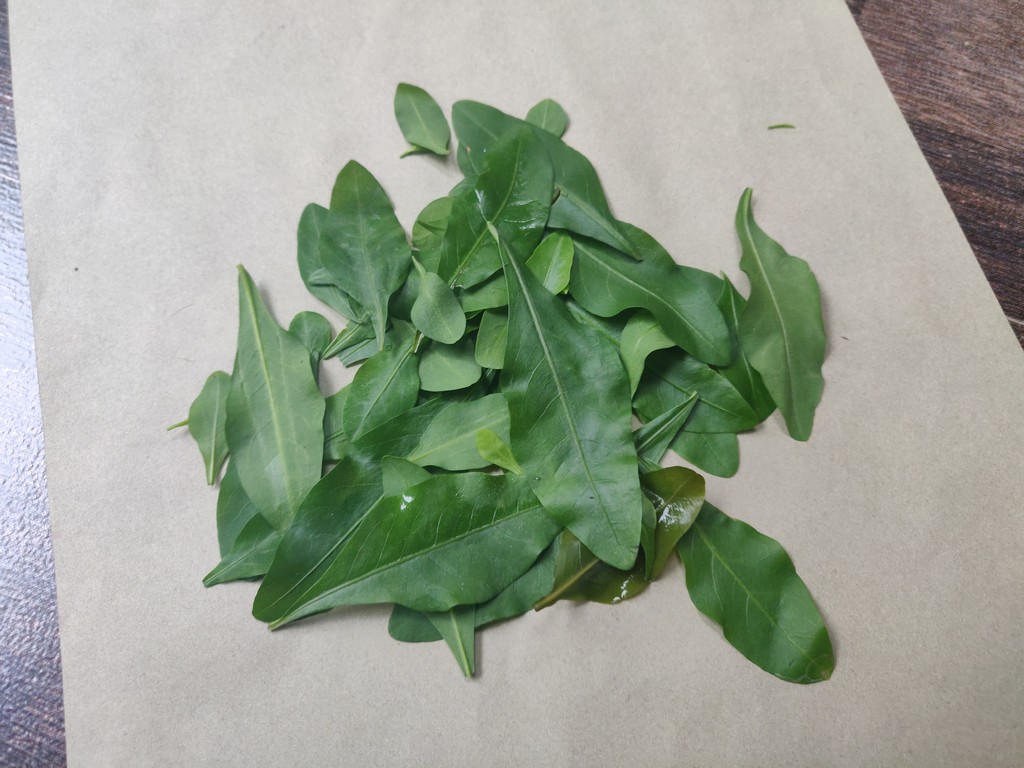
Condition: Healthy
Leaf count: multiple
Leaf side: unknown